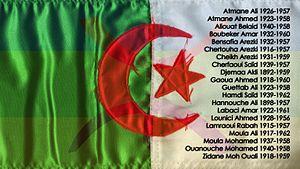
La liste des martyrs du village de Tala Athmane pendent la guerre d'Algérie
Tala Athmane est un village de Kabylie, situé dans la commune de Tizi Ouzou en Algérie. Il se trouve à 15 km à l’est du chef-lieu de la commune de Tizi Ouzou.